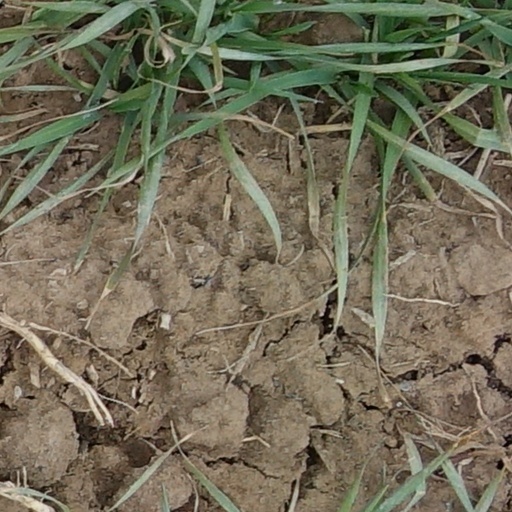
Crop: wheat